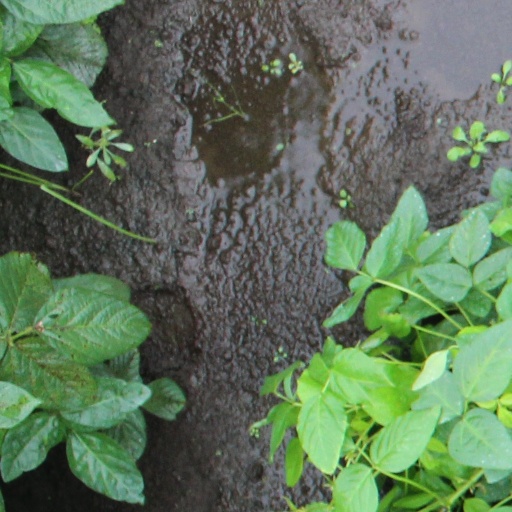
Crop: soybean